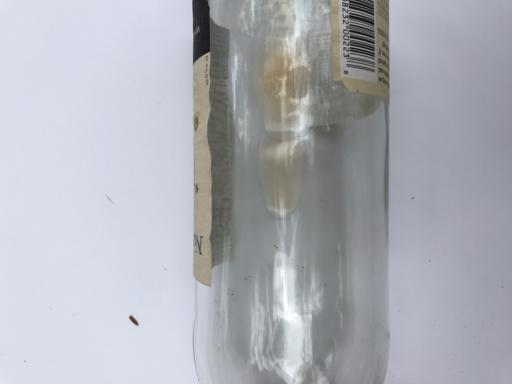
Label: glass